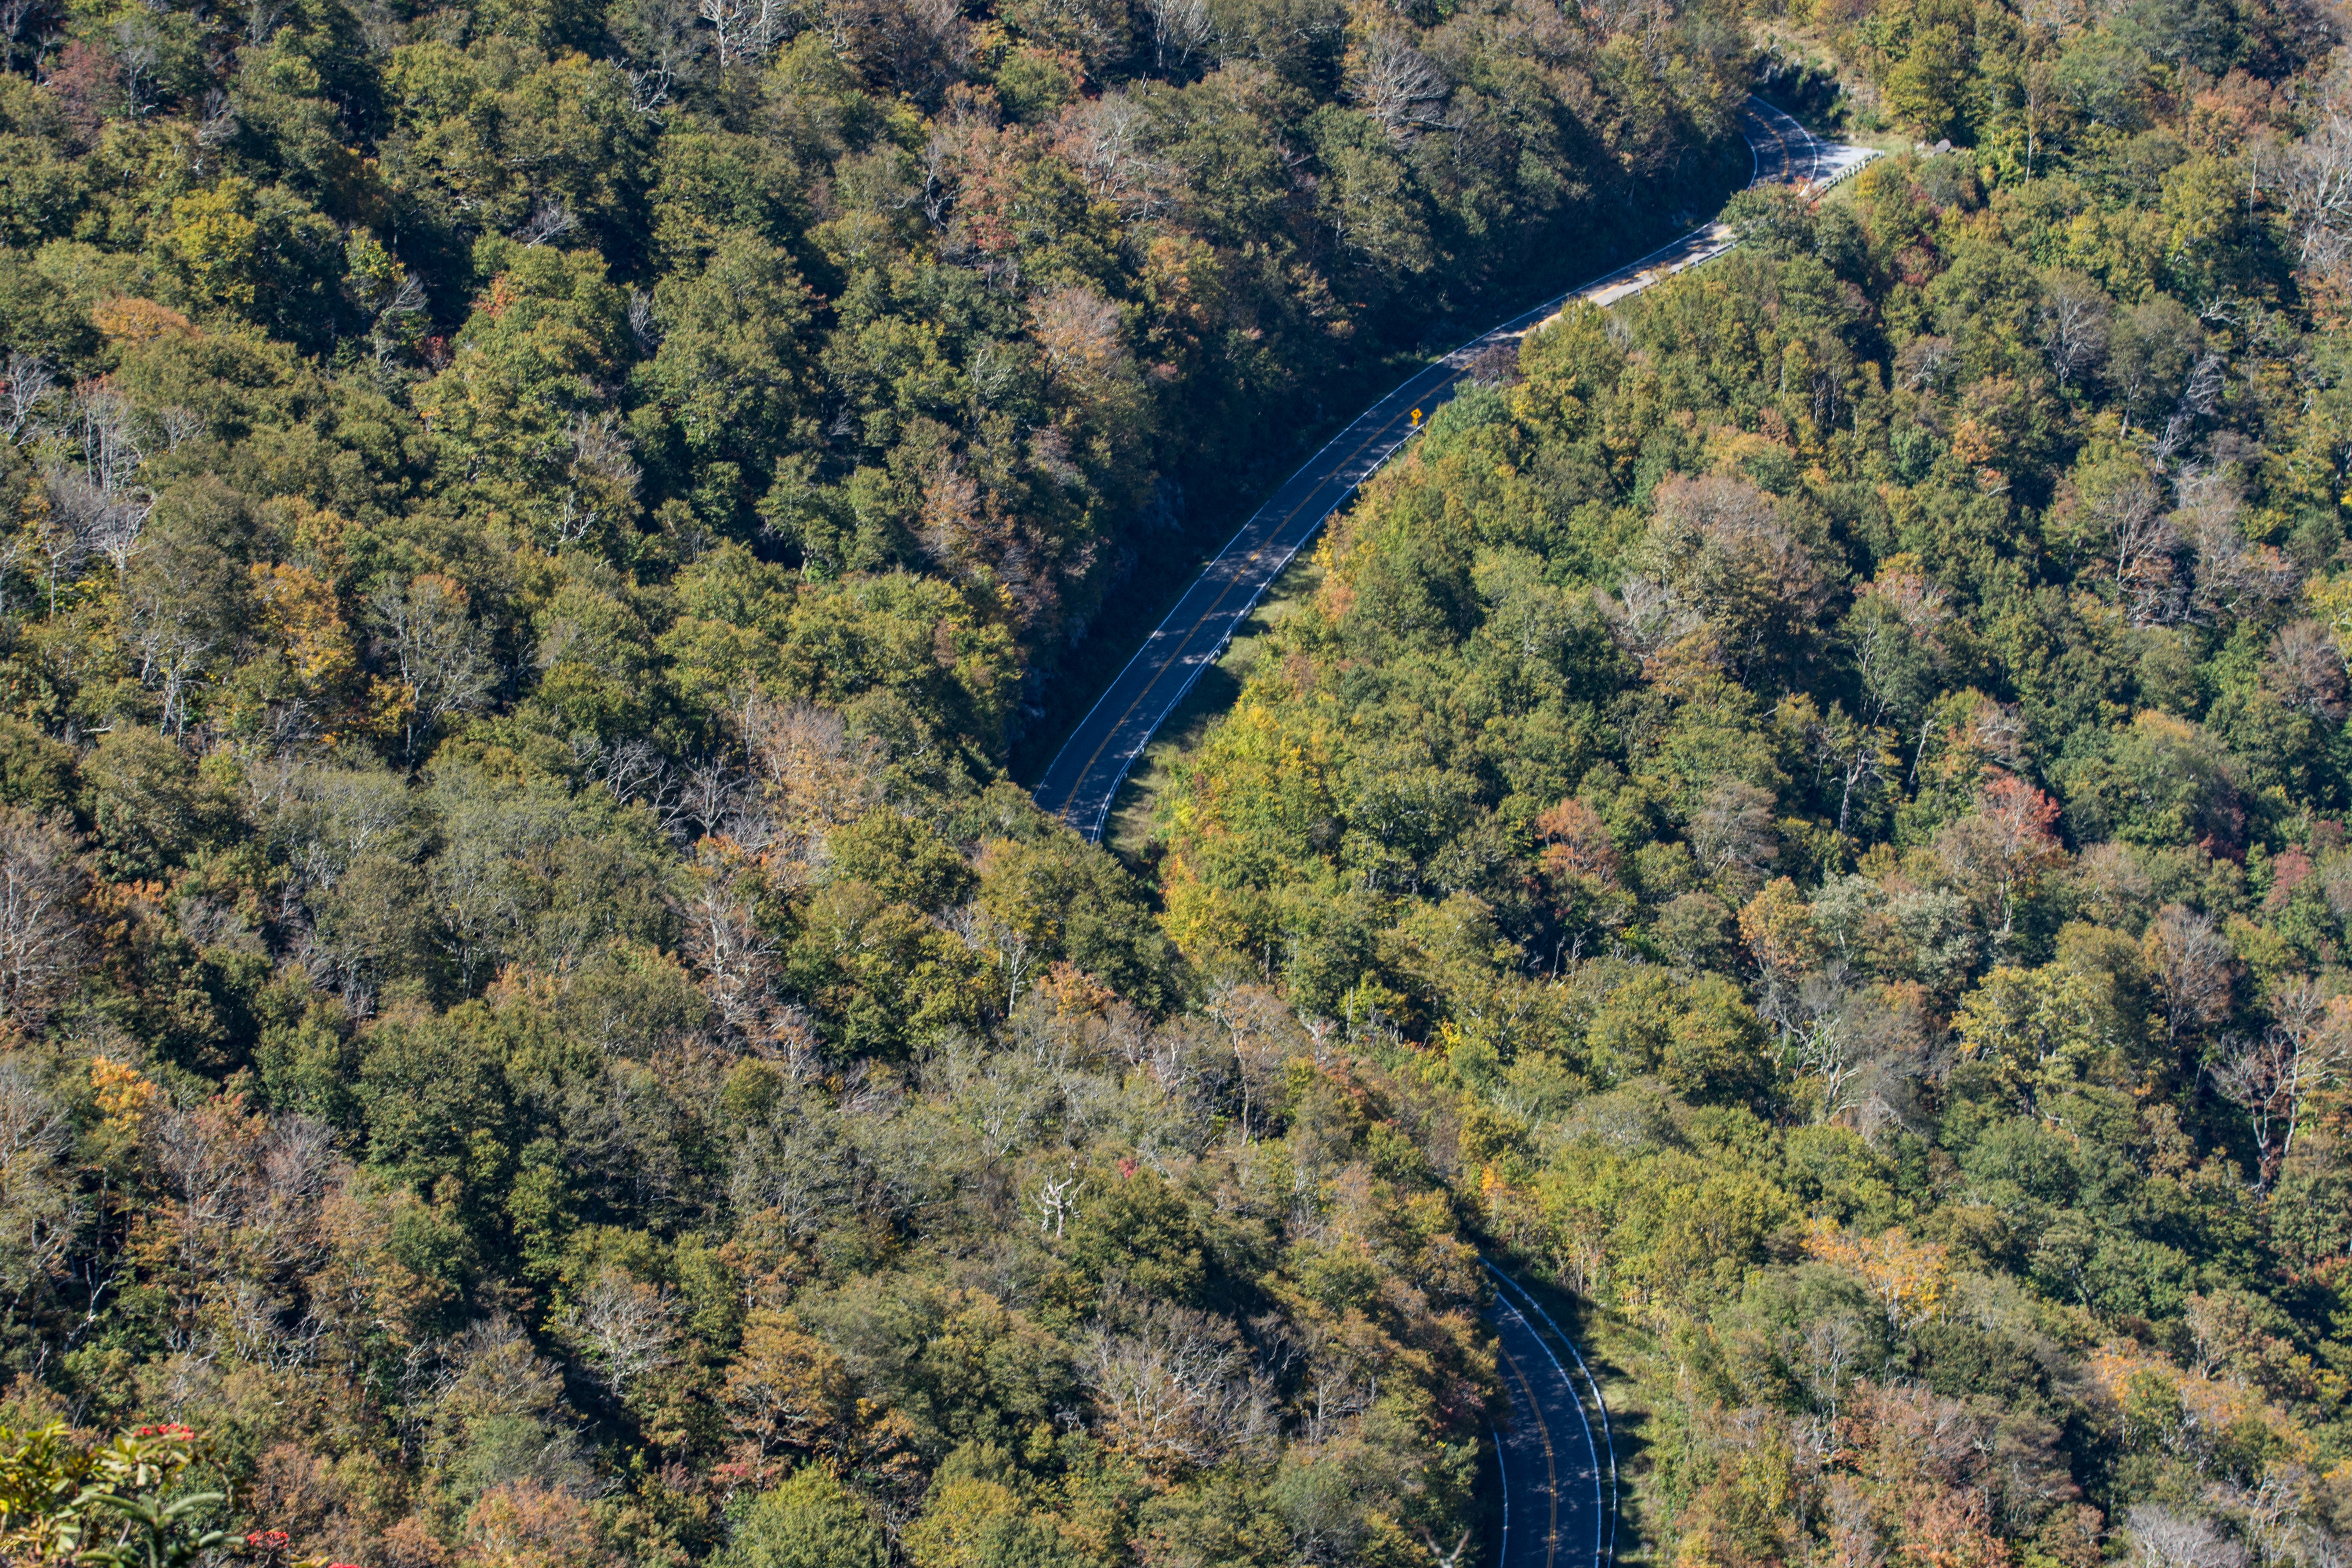
tree, forest, wilderness, mountain, trail, leaf, hill, autumn, ridge, vegetation, rainforest, plateau, woodland, habitat, ecosystem, aerial photography, biome, natural environment, geographical feature, woody plant, temperate broadleaf and mixed forest, temperate coniferous forest